Washington Marriott Wardman Park

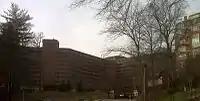

In 1972, Sheraton began planning to replace the aging main wing of the hotel. In 1977, the company presented plans to local residents groups for a modern, 1,050-room hotel to be built on the 12-acre property. Construction began in early 1979. The furniture and fittings of the original 950-room 1918 structure were sold to the public in June 1979 and demolition of the original wing began on July 25, 1979, to allow further construction of the new wing. The 500 rooms in the Wardman Tower and Motor Inn wings remained open throughout construction. While construction was still underway, Sheraton sold an interest in the hotel to the John Hancock Life Insurance Company.